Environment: real
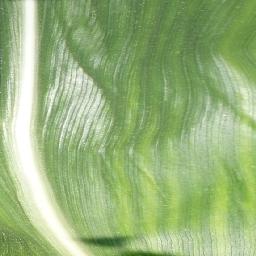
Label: healthy